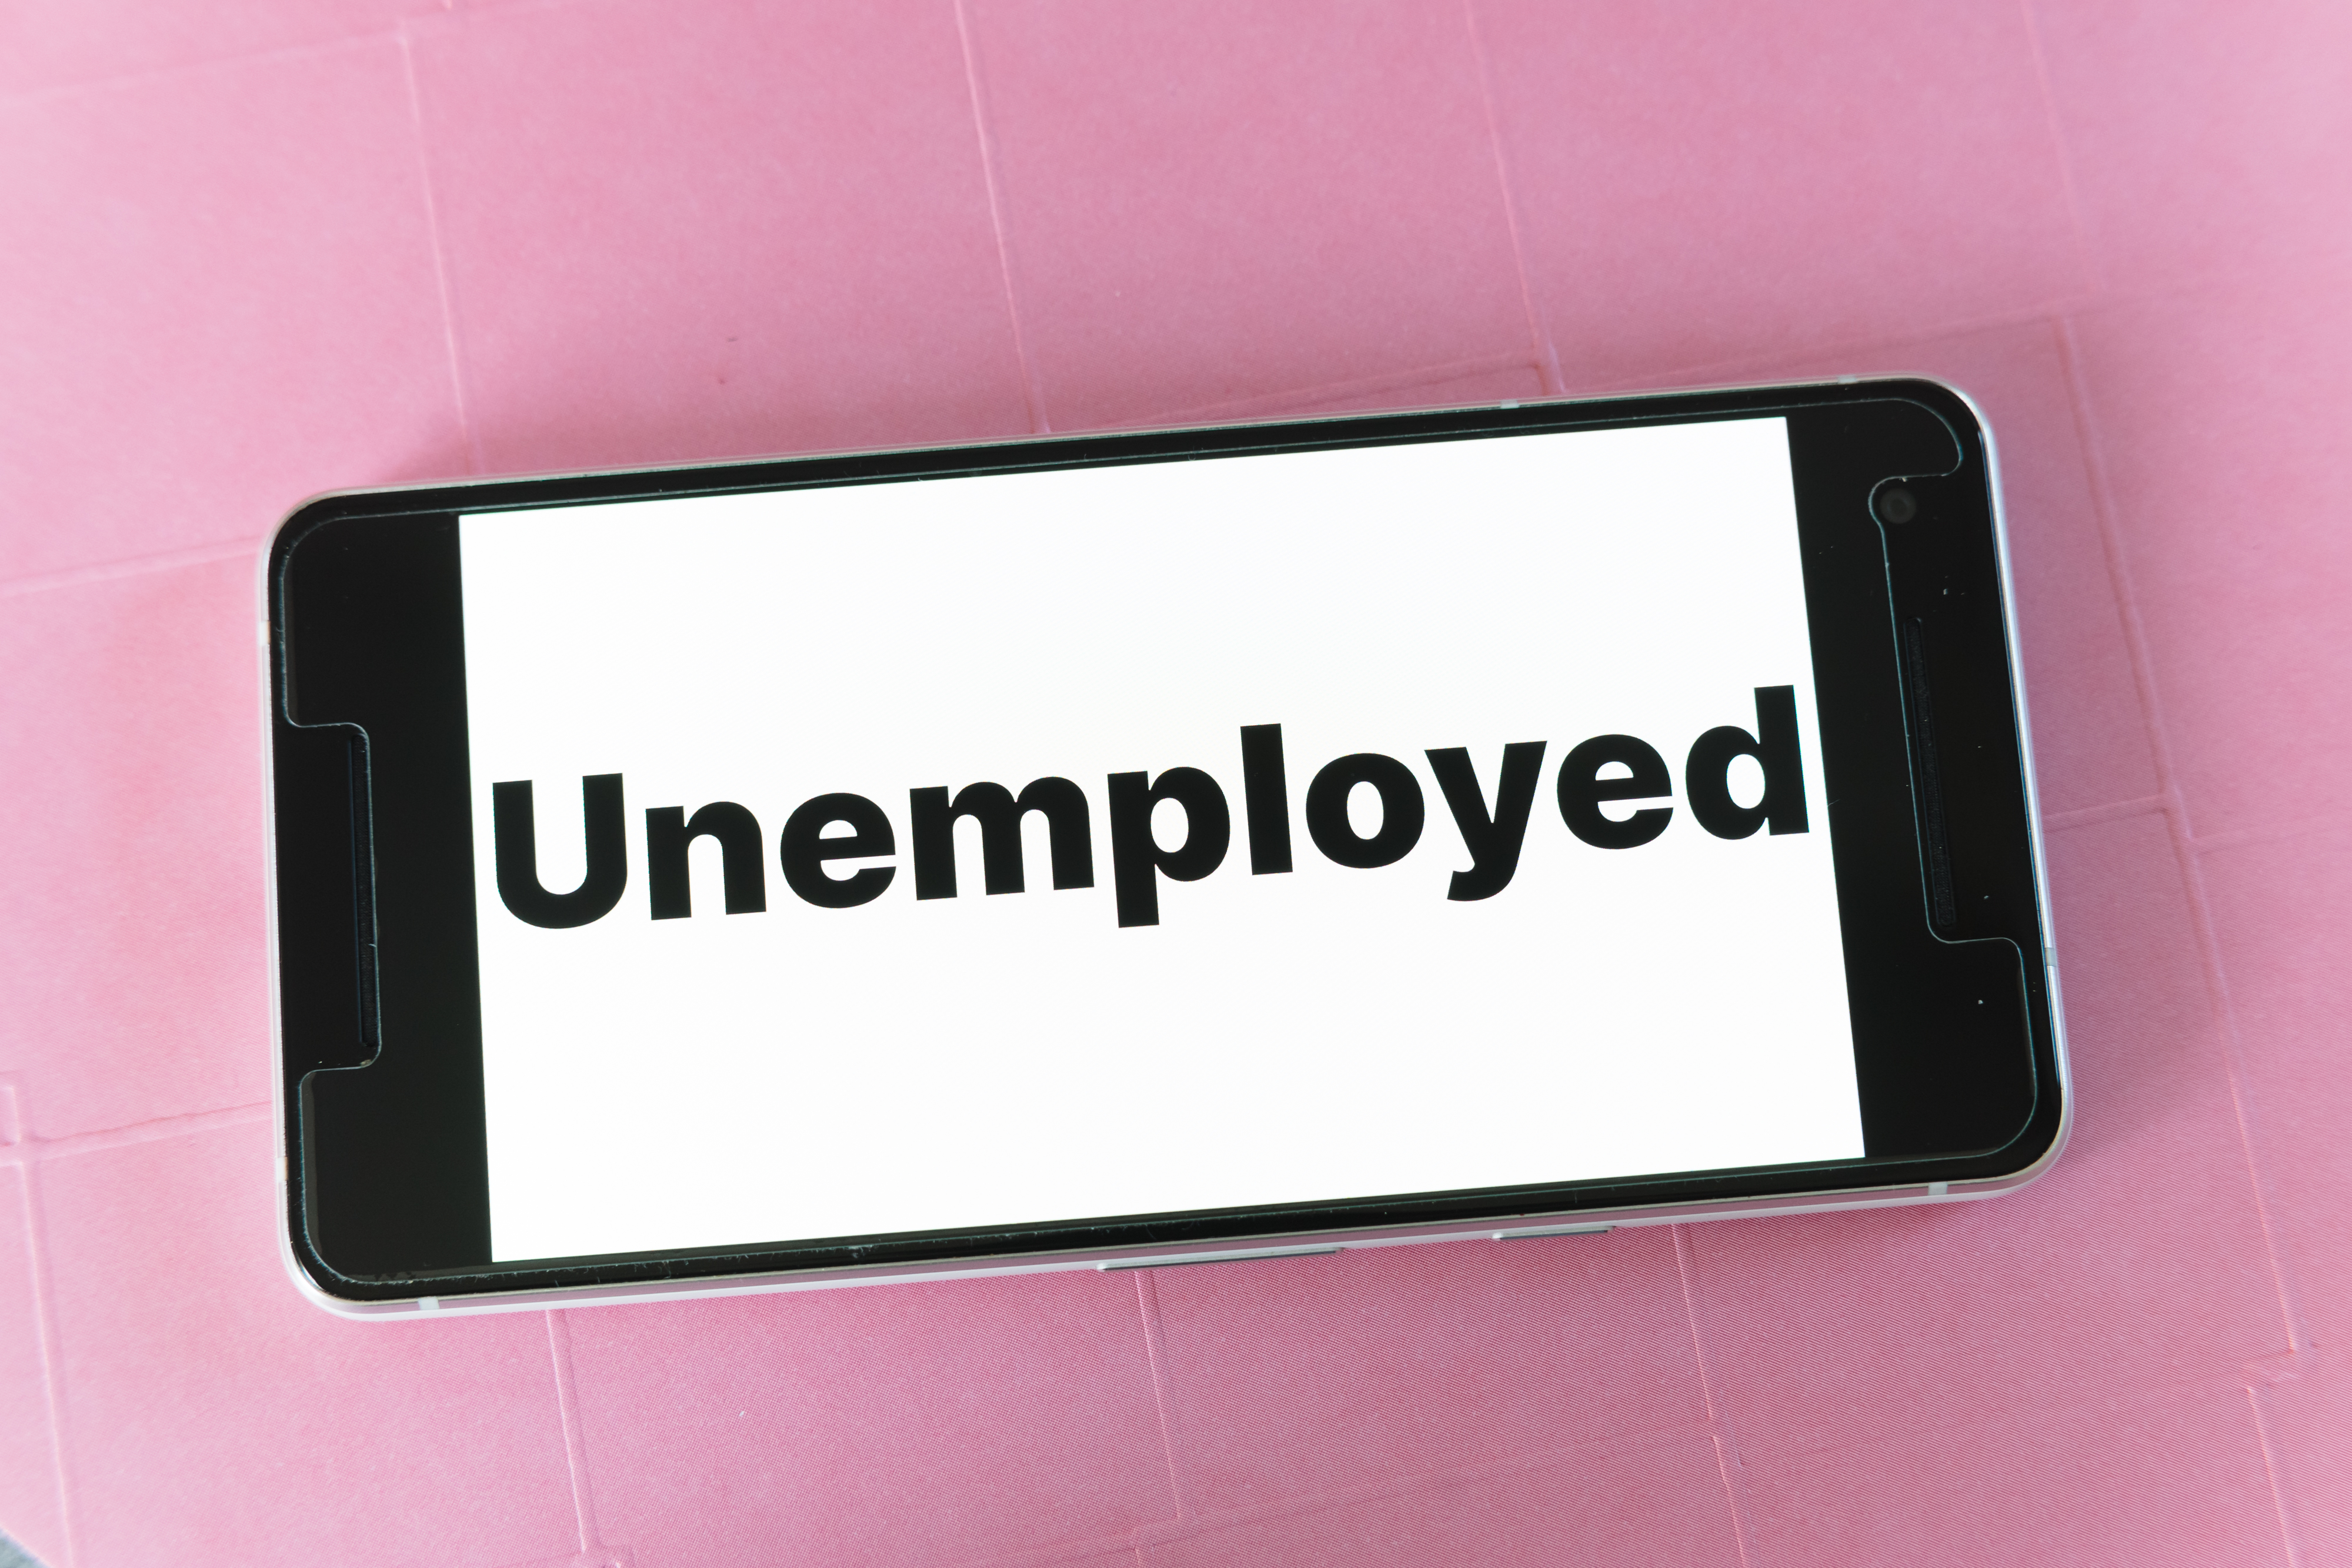
mockup, screen, smartphone, website, blog, word, unemployment, unemployed, money, earning, job, lost, bankruptcy, financial, bankrupt, problem, looking, economy, work, desperate, retirement, text, pink, font, gadget, technology, electronic device, Material property, magenta, logo, label, rectangle, brand, display device